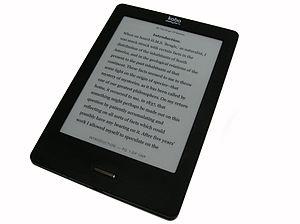
Kobo Touch, ou Kobo Touch eReader, est une liseuse commercialisée par Kobo, Inc. Elle est commercialisée en France depuis novembre 2011 en partenariat avec la Fnac sous l'appellation Kobo by Fnac.
Une librairie numérique est une libraire qui permet l'acquisition d'un livre depuis un site web ou une application mobile. La plupart des e-librairie propose seulement l'achat mais quelques-unes se sont lancées dans une offre d'abonnement à des ebooks comme YouScribe ou Iznéo.